Hong Kong City Hall

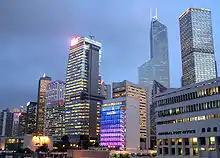
The City Hall and its surroundings in May 2010.

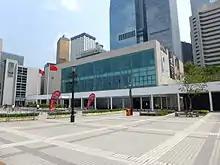
City Hall Lower Block in April 2014

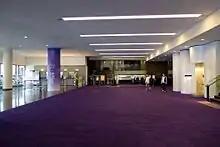
Lower Block Lobby in November 2014

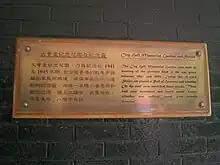
Commemorative plaque dedicated to all those who defended Hong Kong between 1941 and 1945 at the entrance to "Memorial Gardens" at Hong Kong City Hall. Taken in October 2009.

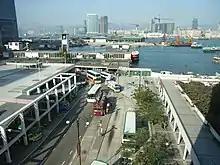

The second and current City Hall complex was built in the late 1950s following a public campaign led by the Sino-British Club for the re-establishment of a civic centre in Hong Kong. It was built on a plot of land on the newly reclaimed seafront, about from the first generation building.